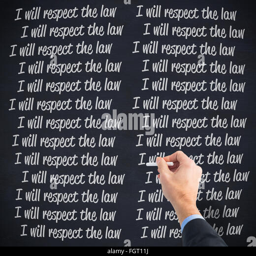
composite image of hand writing with a white chalk